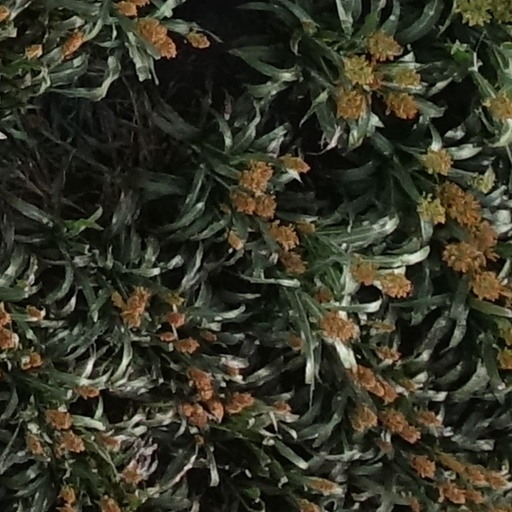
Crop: sorghum